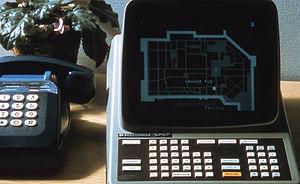
Équipement utilisé à l'ouverture de l'expérimentation Annuaire Électronique à Saint Malo en Juillet 1980
Le Minitel est un type de terminal informatique destiné à la connexion au service français de Vidéotex baptisé Télétel, commercialement exploité en France entre 1980 et 2012. Il a hissé la France au premier plan de la télématique mondiale grâce au premier service au monde de fourniture payante d’informations télématiques, qui sera un succès considérable et restera longtemps populaire.